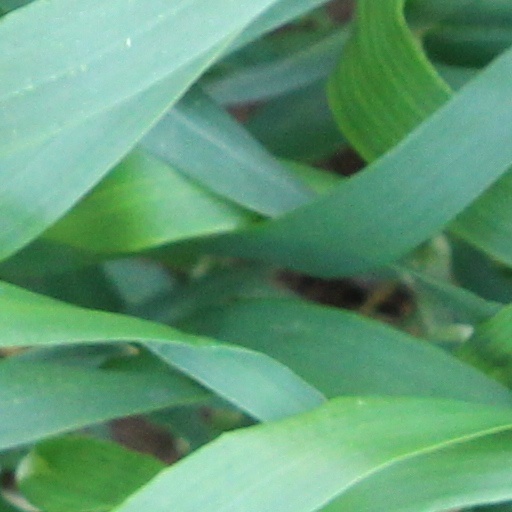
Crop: wheat